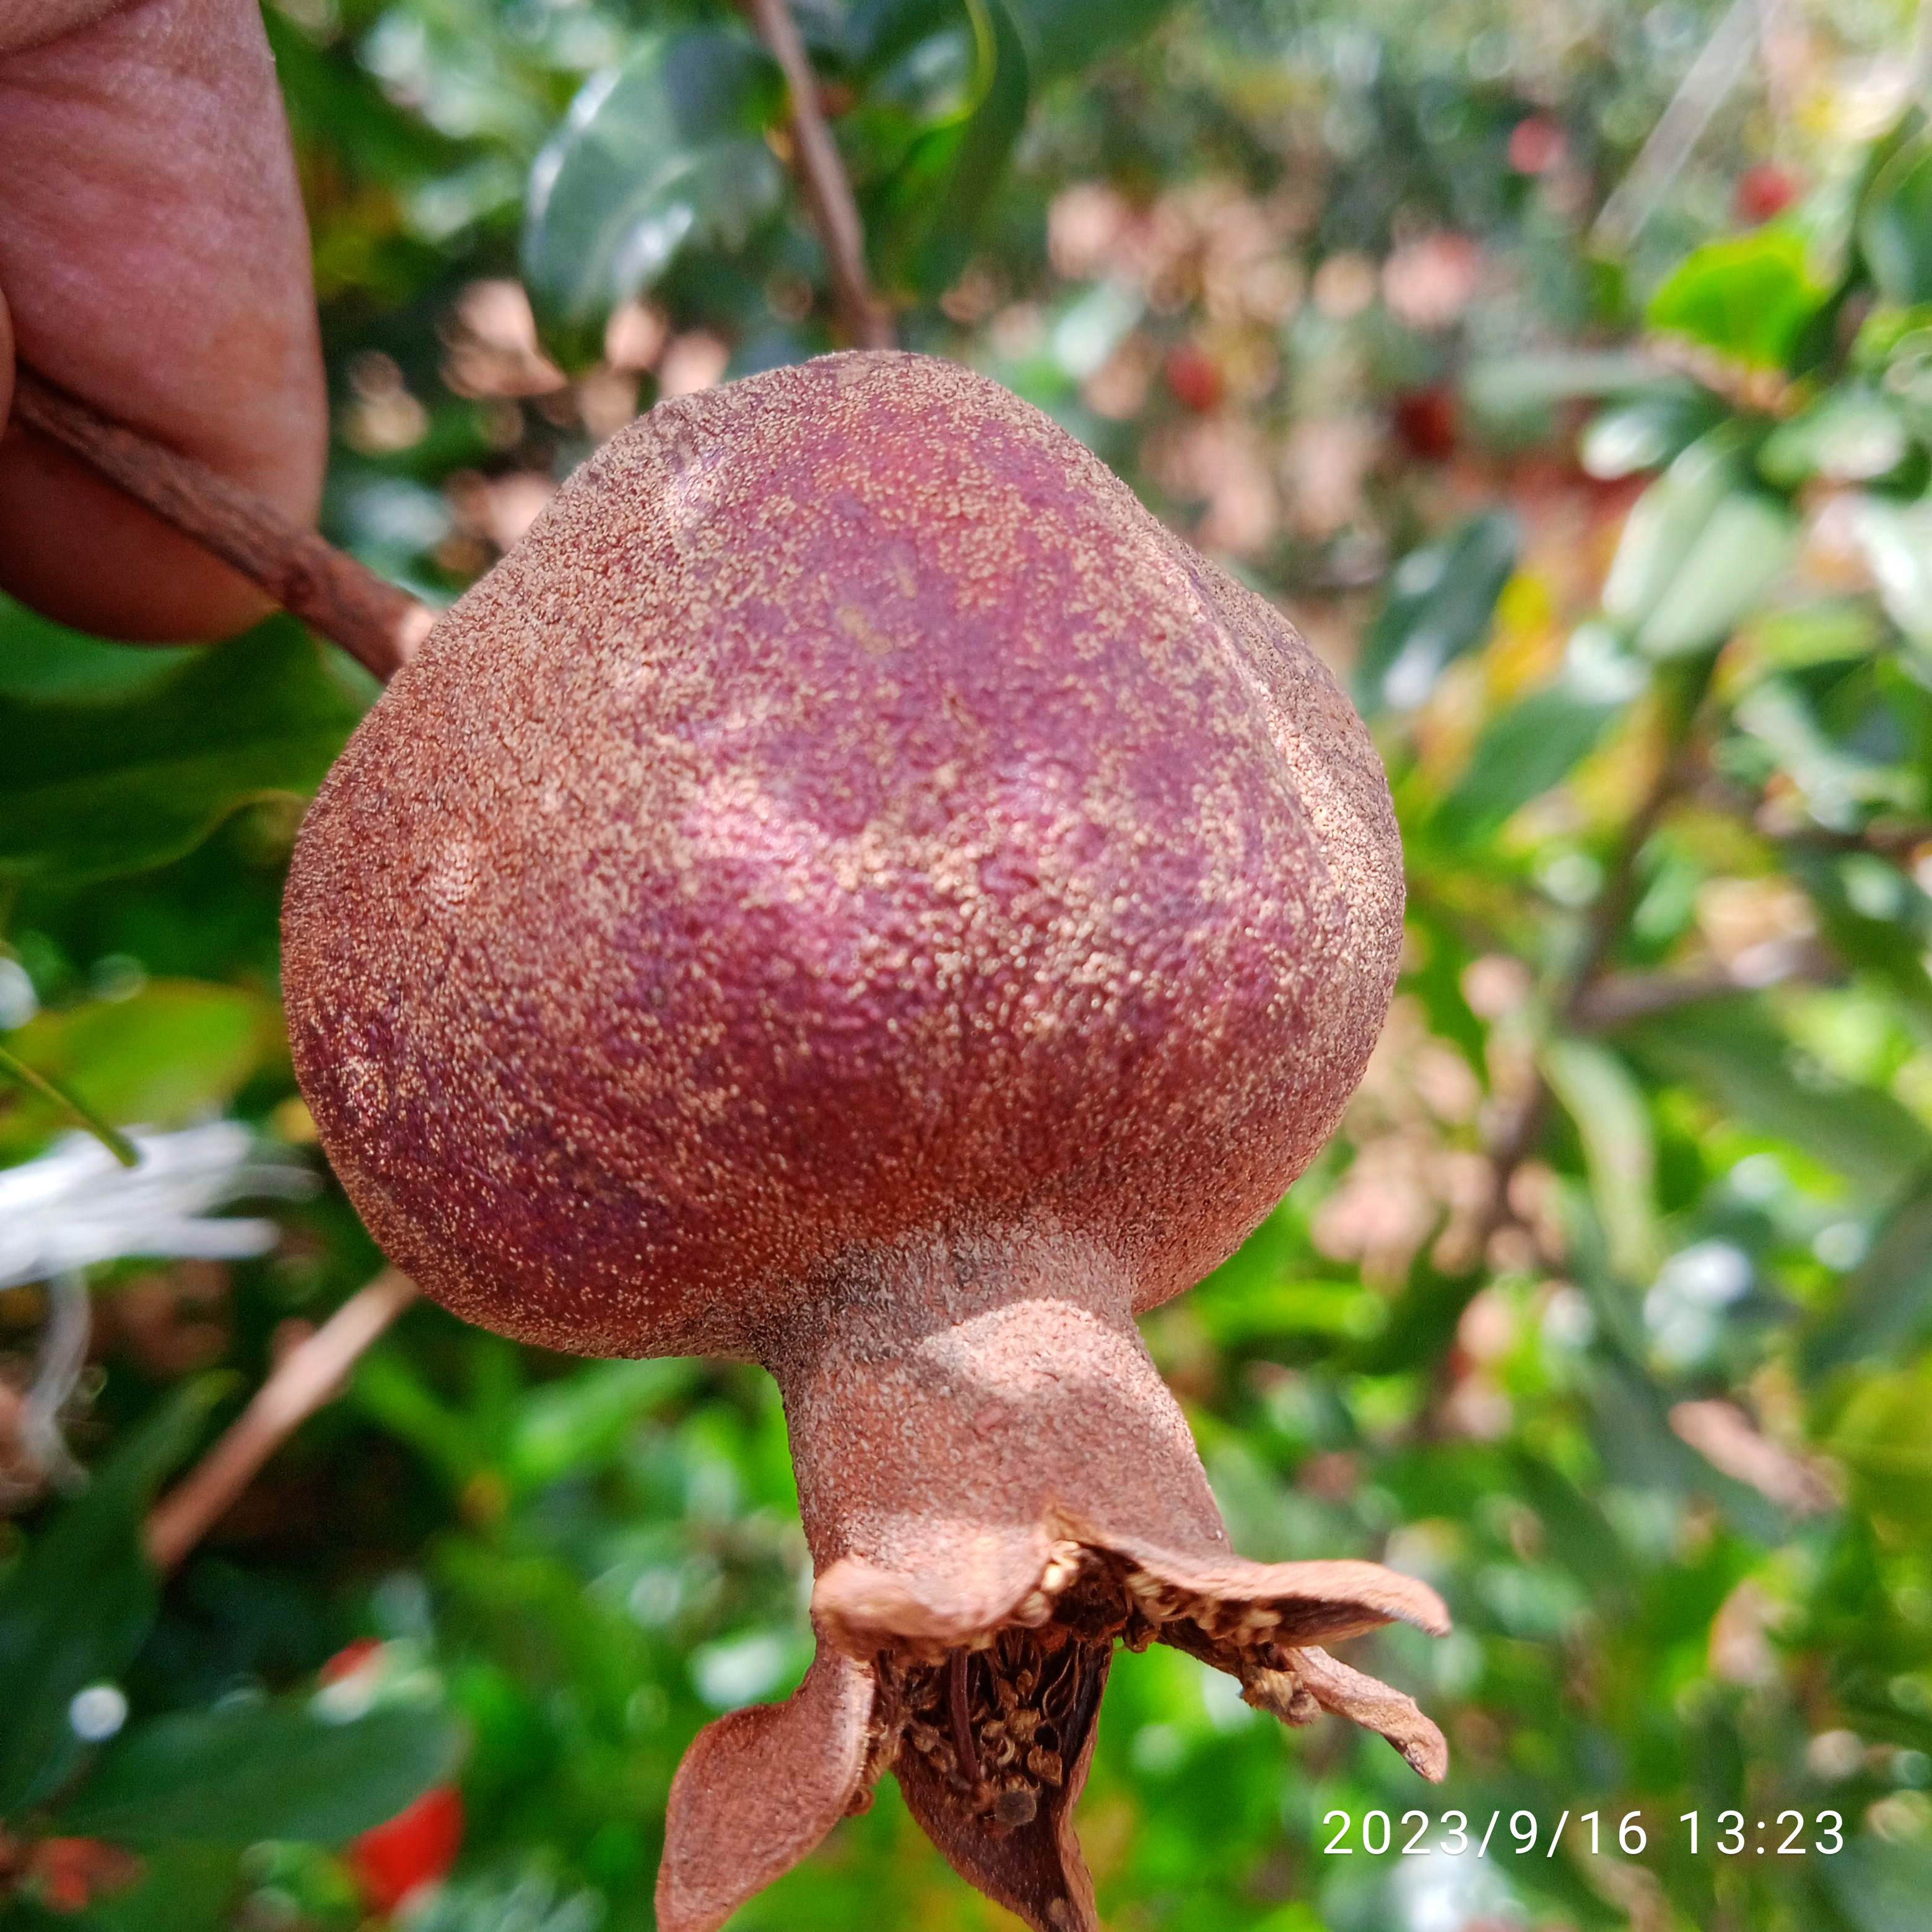
Label: Alternaria